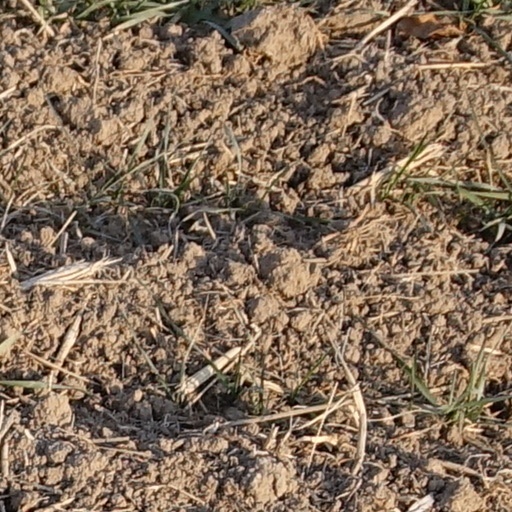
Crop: wheat